Frédéric Labadie-Lagrave

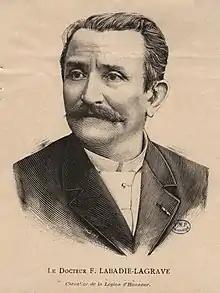
Frédéric Labadie-Lagrave

Frédéric Labadie-Lagrave (16 August 1844 – 1917) was a French physician who made important contributions to medical literature.